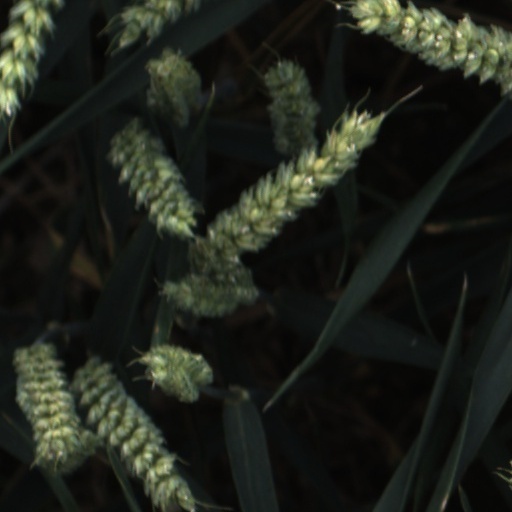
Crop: wheat